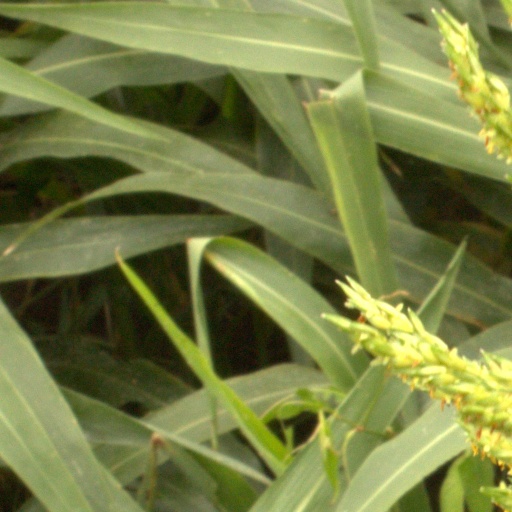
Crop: sorghum